State Agency of Ukraine in Tourism and Resorts

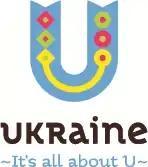
Tourism brand of Ukraine

The State Agency of Ukraine for Tourism and Resorts used funds from a grant awarded by the German Society for International Cooperation (GIZ) in Ukraine to implement the development of the tourist brand.